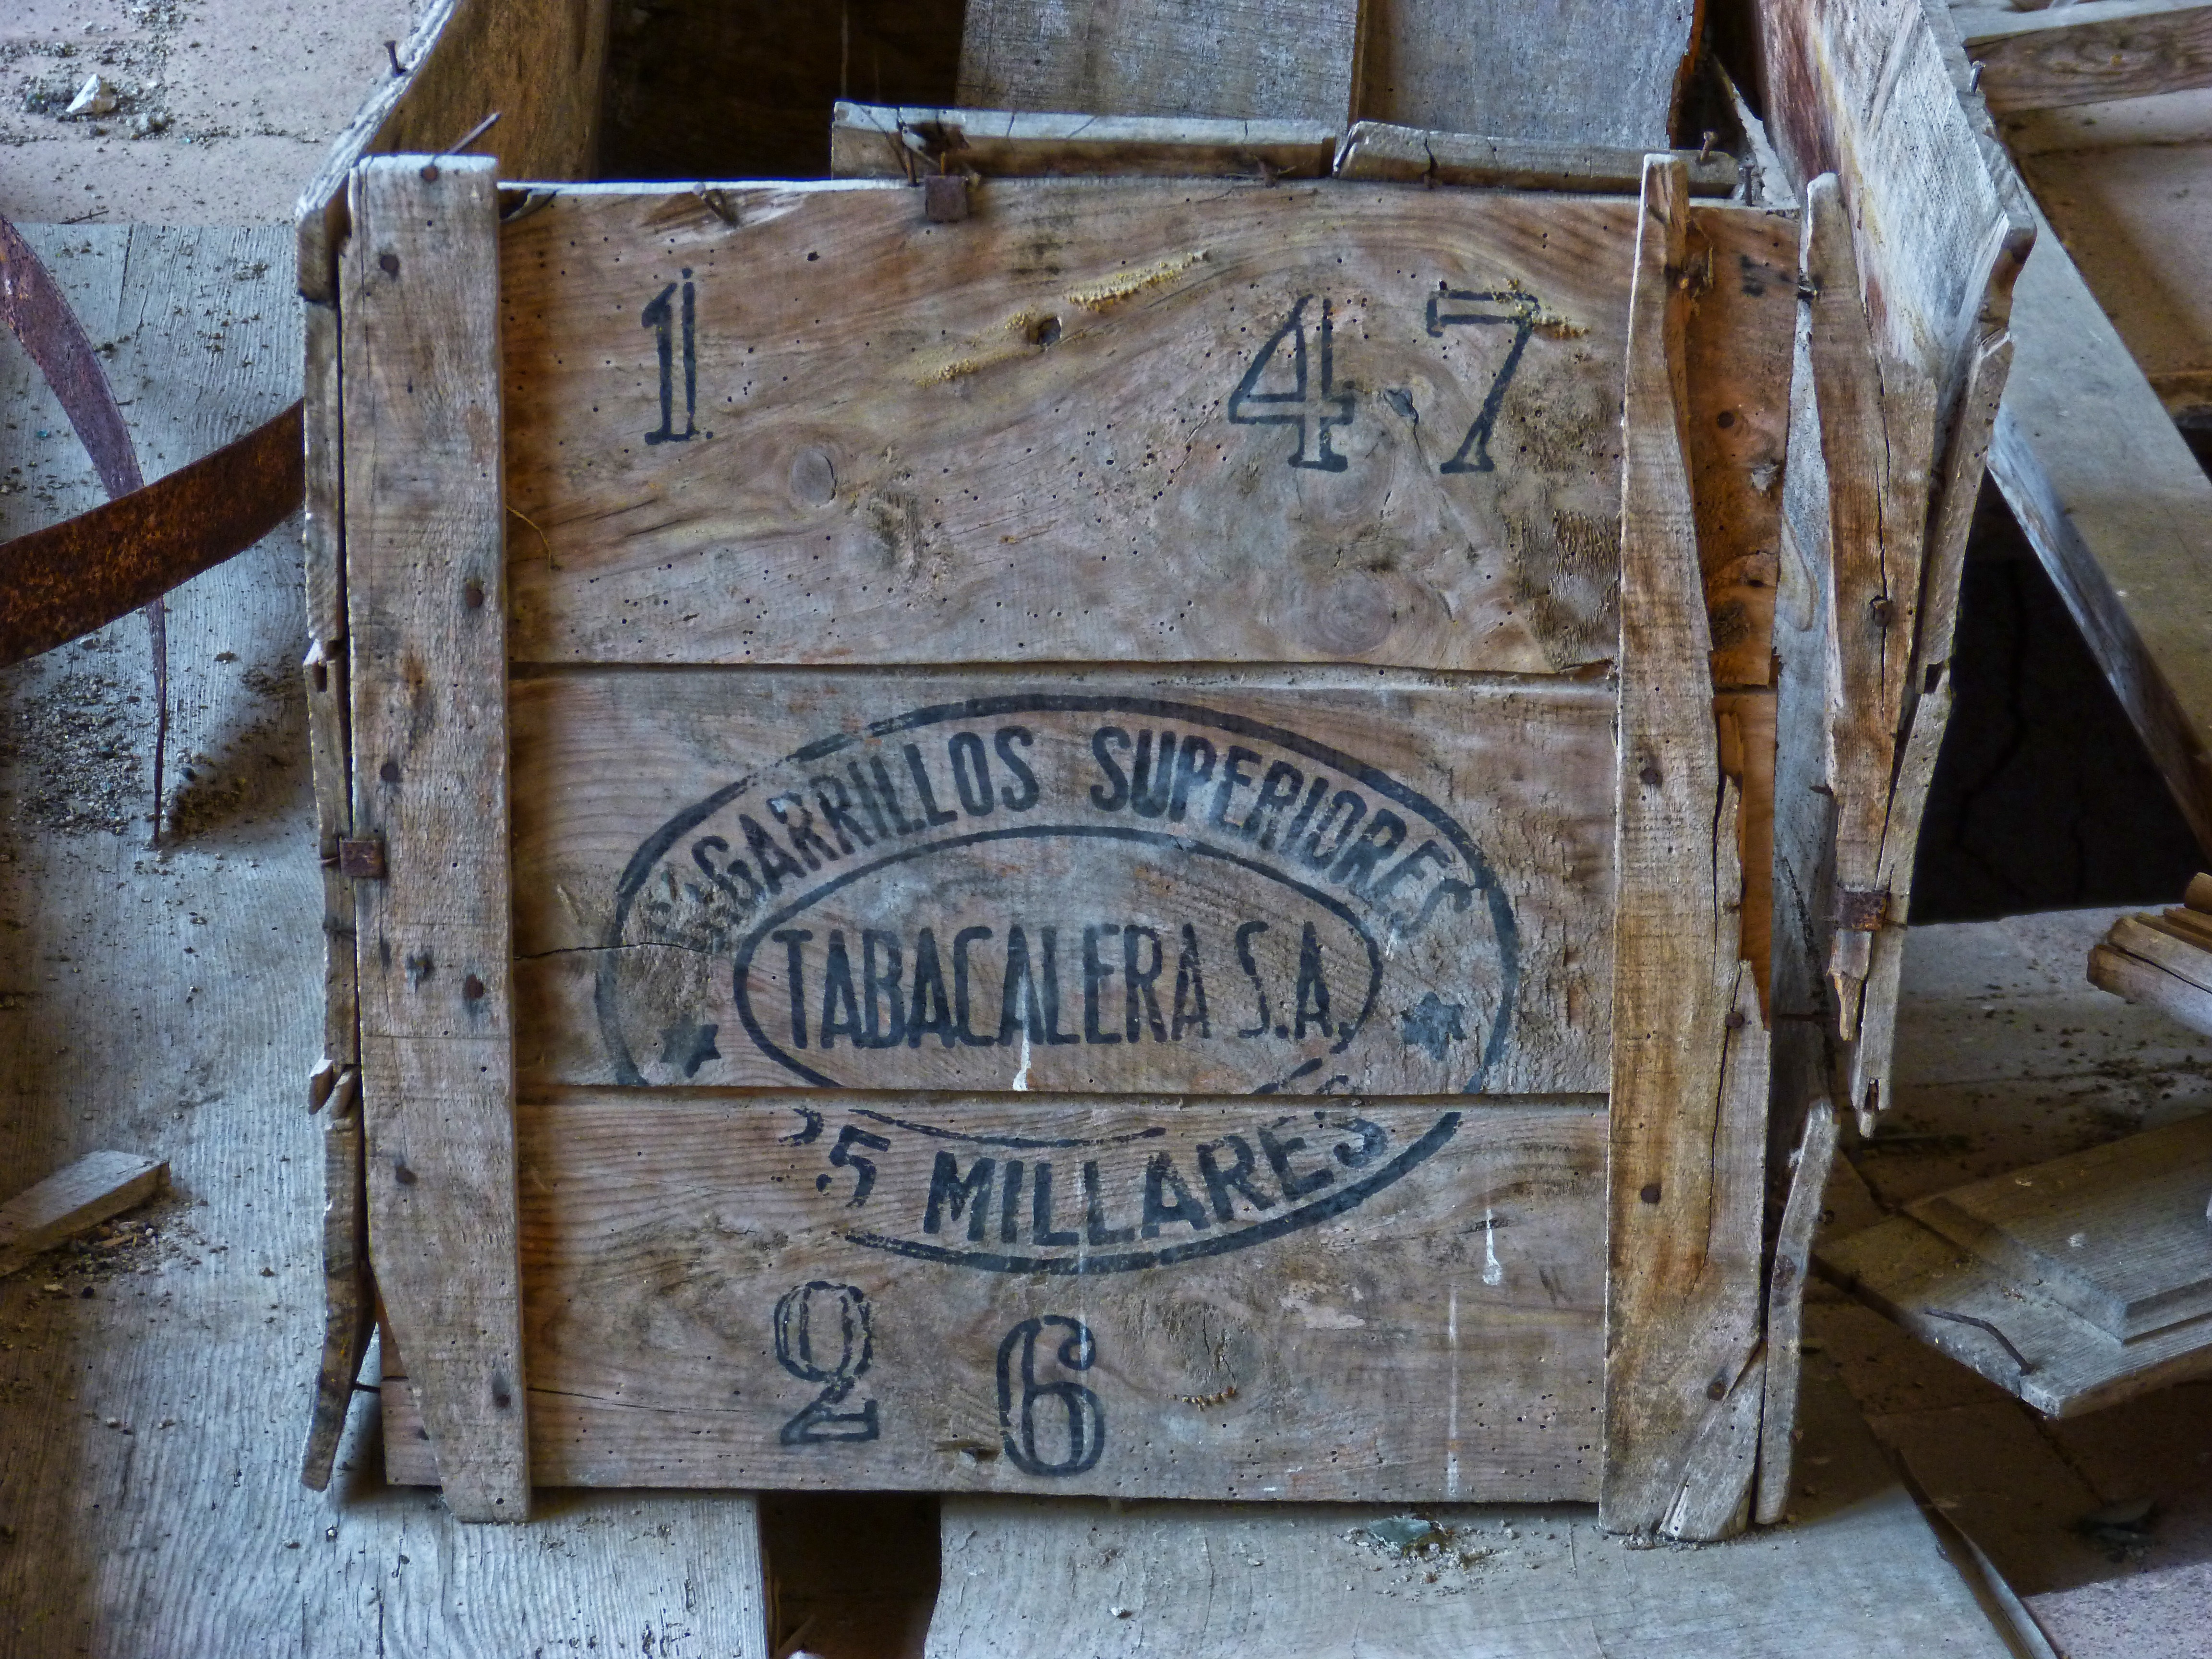
wood, vintage, old, art, wooden box, packing, cigars, man made object, ancient history